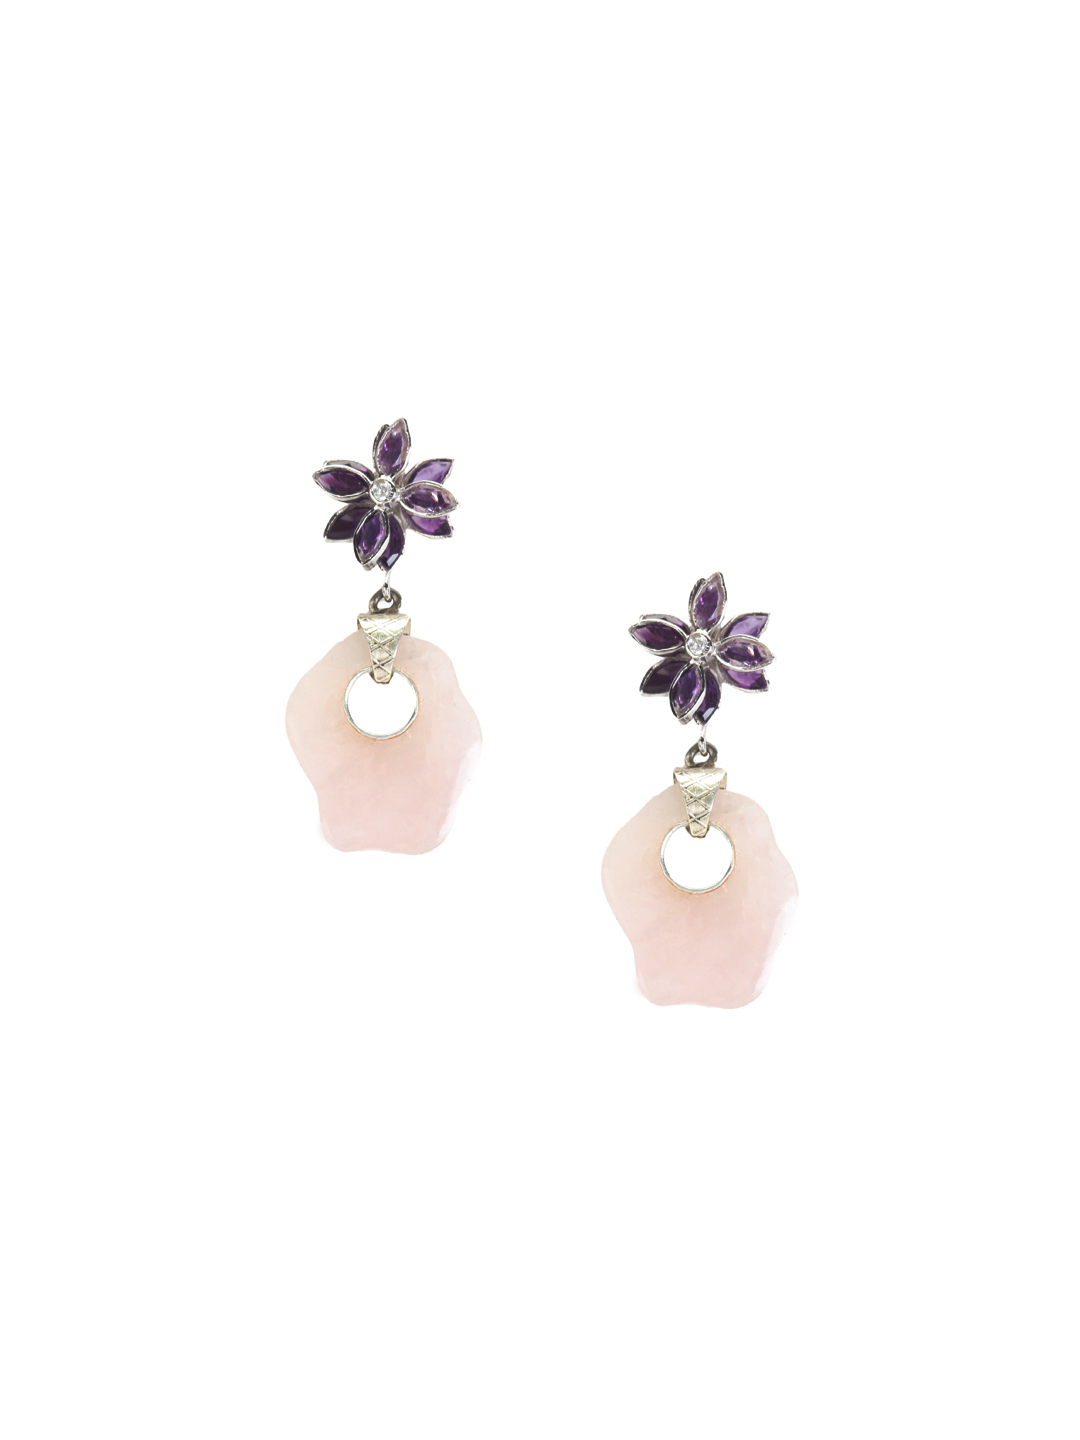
Rreverie Purple & Pink Earrings
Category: Accessories / Jewellery / Earrings
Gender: Women
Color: Purple
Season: Fall 2012
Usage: Casual